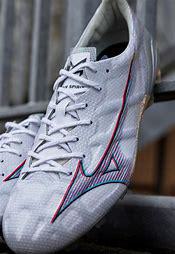
Brand: Mizuno
Model: 100